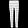
Label: Trouser